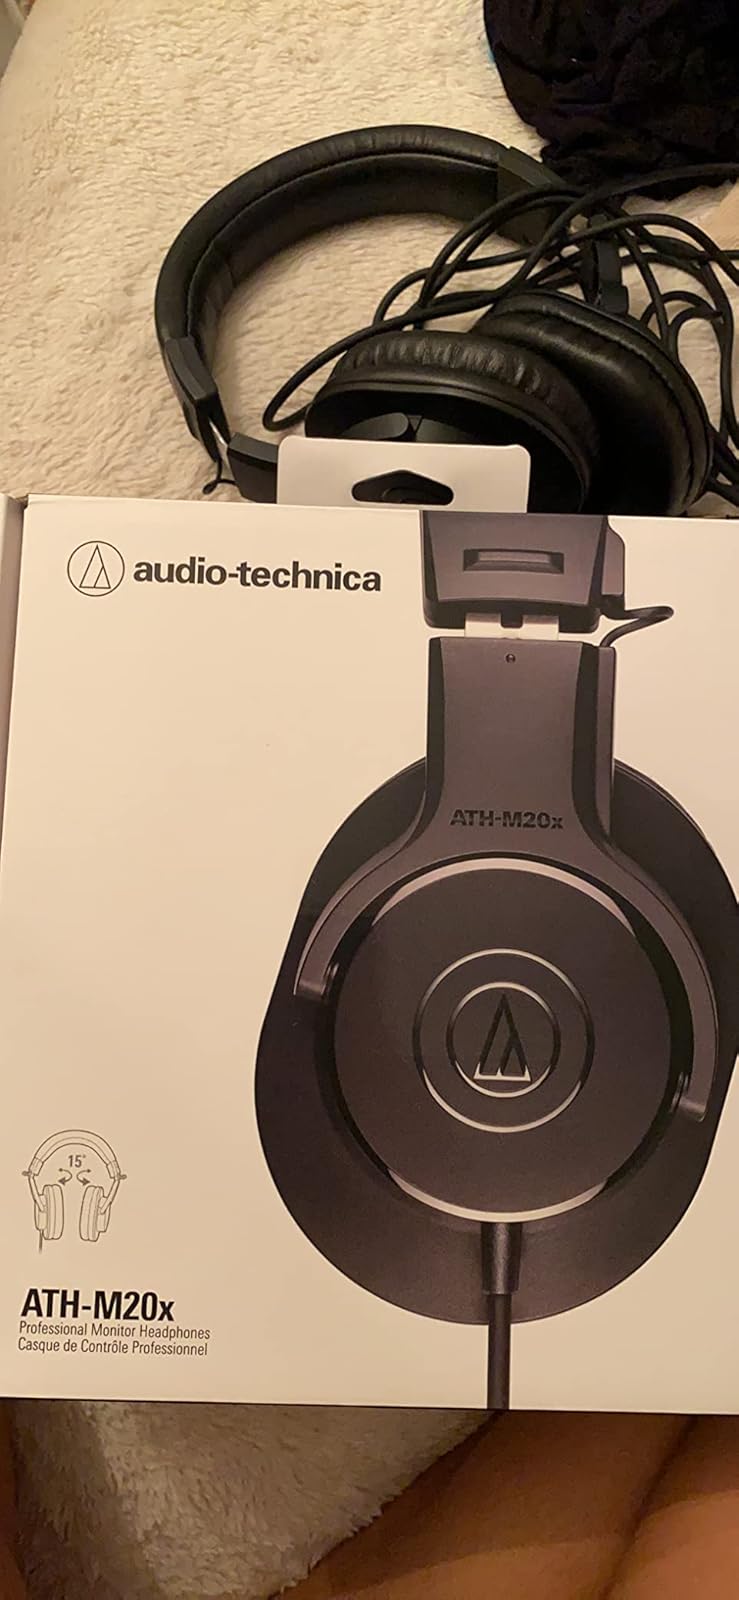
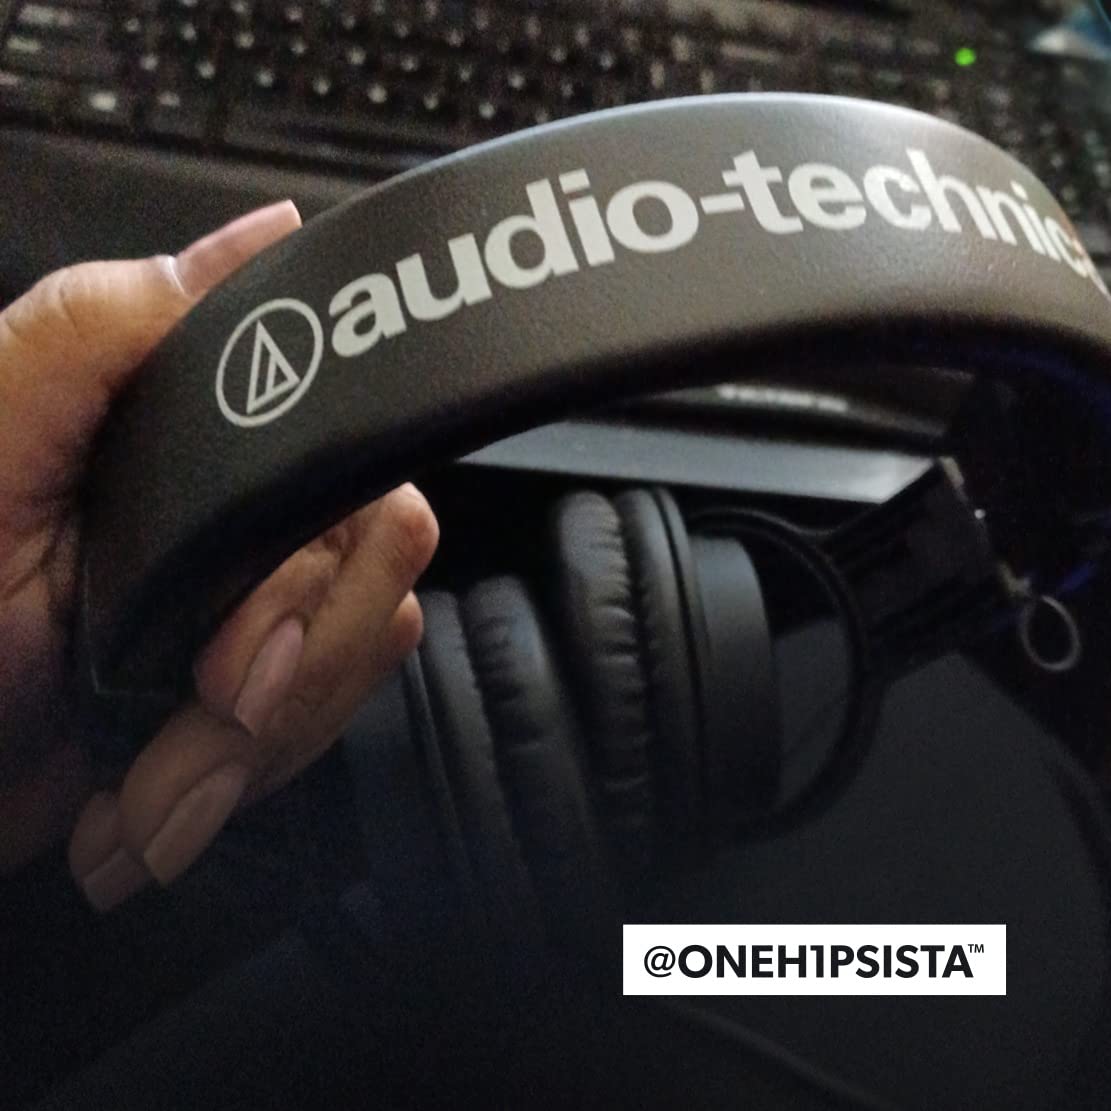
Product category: headphones
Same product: yes